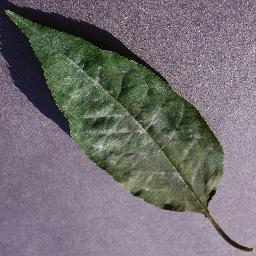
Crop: cherry
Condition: (including_sour)_powdery_mildew